Ghazi Kanaan

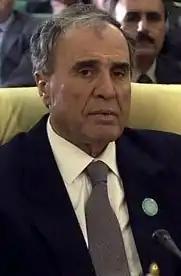
Kanaan in January 2005

Ghazi Kanaan (1942 – 12 October 2005; also known by his nickname Abu Yo'roub) was a Syrian military officer and intelligence chief who served as Syria's interior minister from 2004 to 2005. He was also the long-time head of Syria's security apparatus in Lebanon from 1982 to 2002.